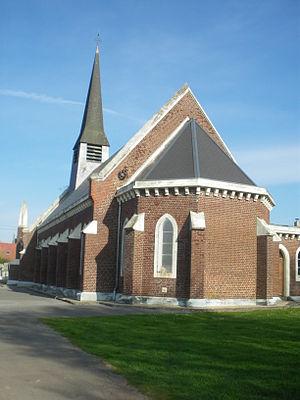
Vue de l'église de Bihucourt.
Bihucourt est une commune française située dans le département du Pas-de-Calais, en région Hauts-de-France.